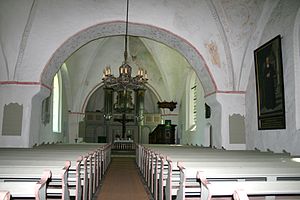
Siseby Kirke / Billeder
Siseby Kirke er en kirkebygning beliggende i landsbyen Siseby i det nordlige Svans i Sydslesvig.